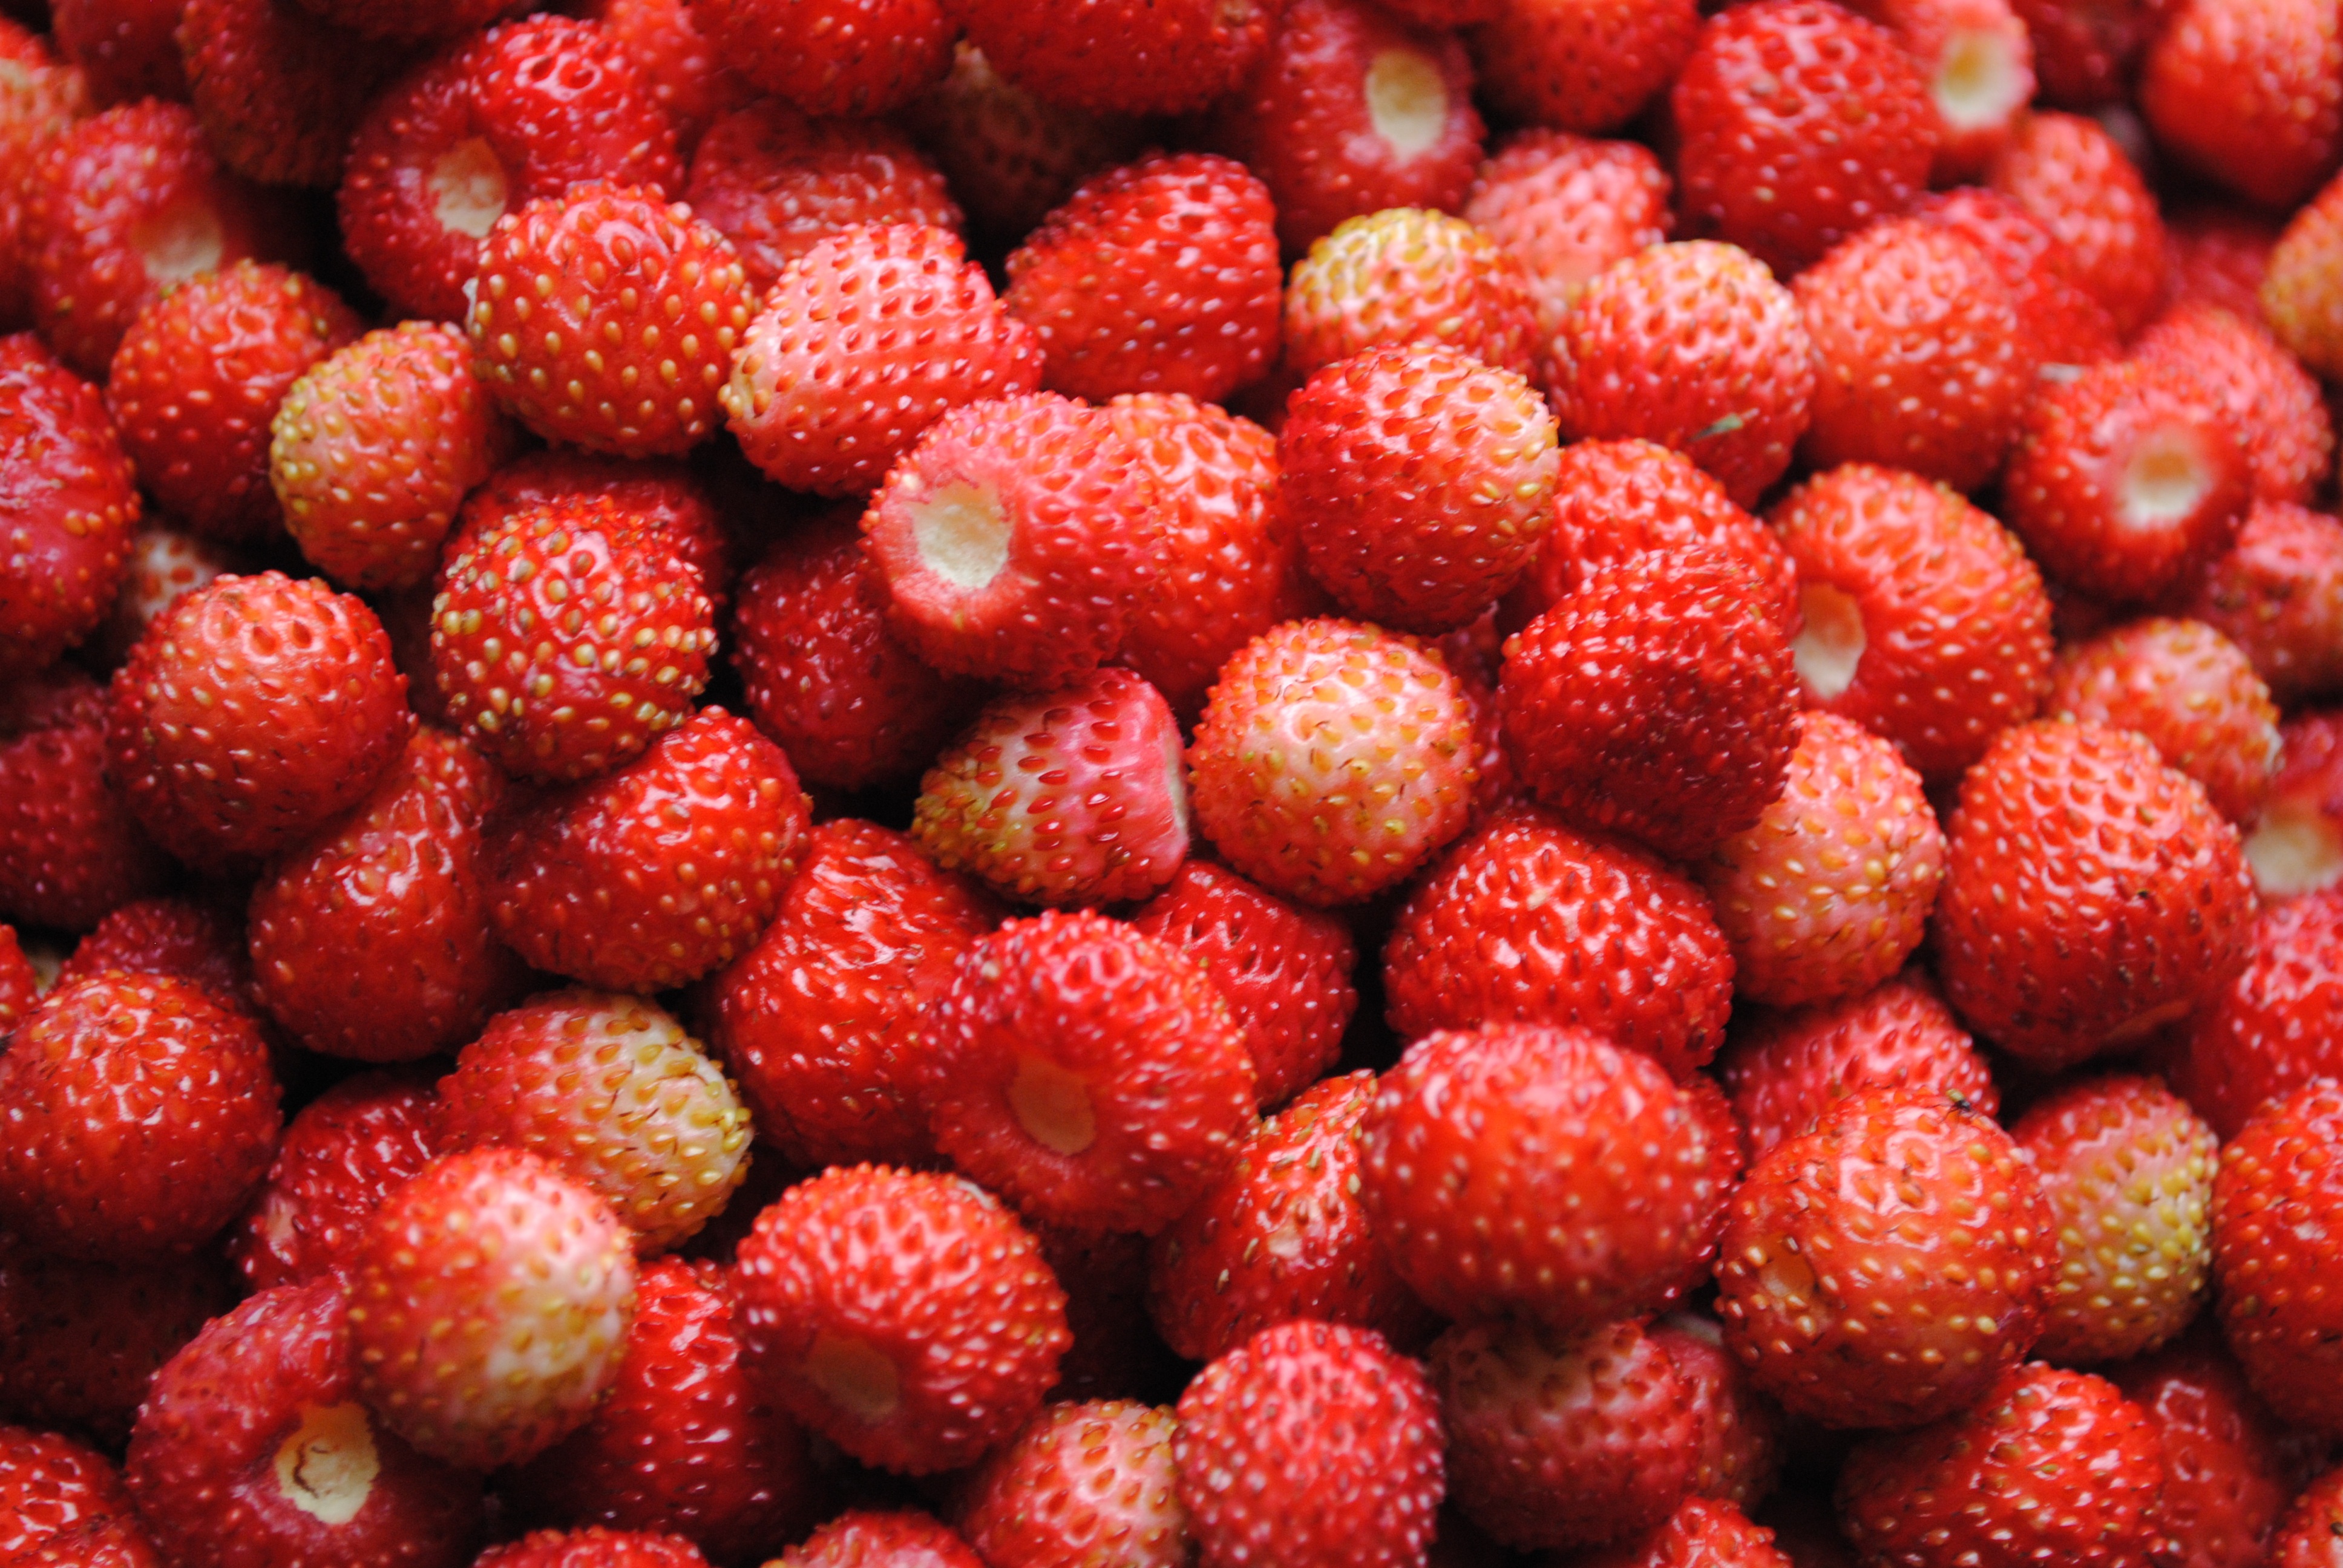
nature, forest, plant, raspberry, fruit, berry, sweet, summer, food, red, harvest, produce, fresh, closeup, dessert, health, strawberry, background, bright, tasty, strawberries, vitamins, appetizing, wild strawberry, in the summer time, free photo, myrica rubra, frutti di bosco, loganberry